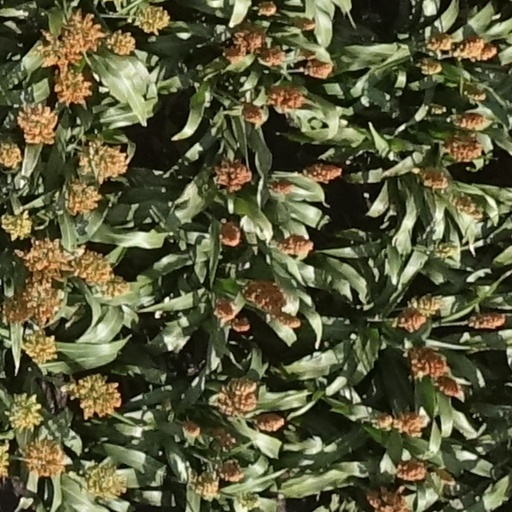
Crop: sorghum